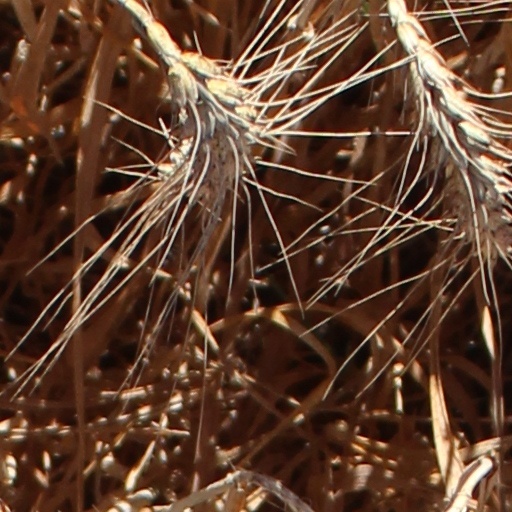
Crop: wheat